Durga Malla

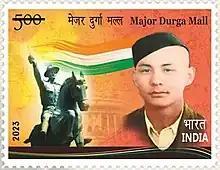
Malla on a 2023 stamp of India

Major Dūrgā Malla (1 July 1913 – 25 August 1944) was the first Gorkha soldier of the Indian Gorkhas in Indian National Army (INA) to sacrifice his life to the cause of Indian independence. Malla belonged to Thakuri ethnic group (the Thakuri community being one of the valiant communities of Gorkha and Nepali).